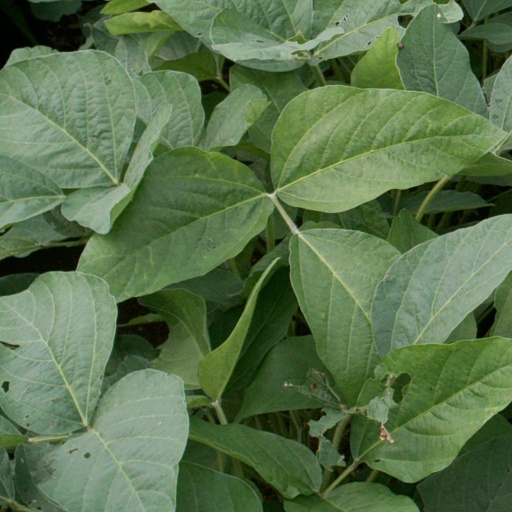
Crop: soybean